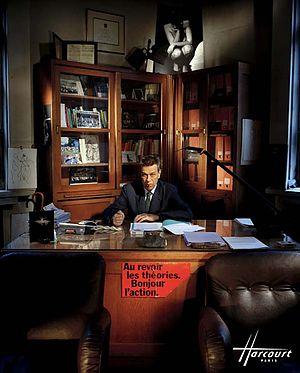
Pierre-Gilles de Gennes photographié par Studio Harcourt Paris
Avril
L’École supérieure de physique et de chimie industrielles de la ville de Paris, ou ESPCI Paris, est l'une des 205 écoles d'ingénieurs françaises accréditées au 1ᵉʳ septembre 2019 à délivrer un diplôme d'ingénieur.
Pierre-Gilles de Gennes, né le 24 octobre 1932 à Paris et mort le 18 mai 2007 à Orsay, est un physicien français.